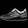
Label: Sneaker